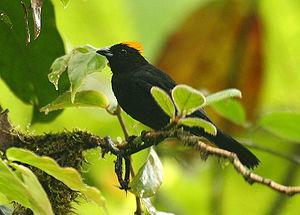
Le Tangara de Delattre est une espèce de passereau appartenant à la famille des Thraupidae.